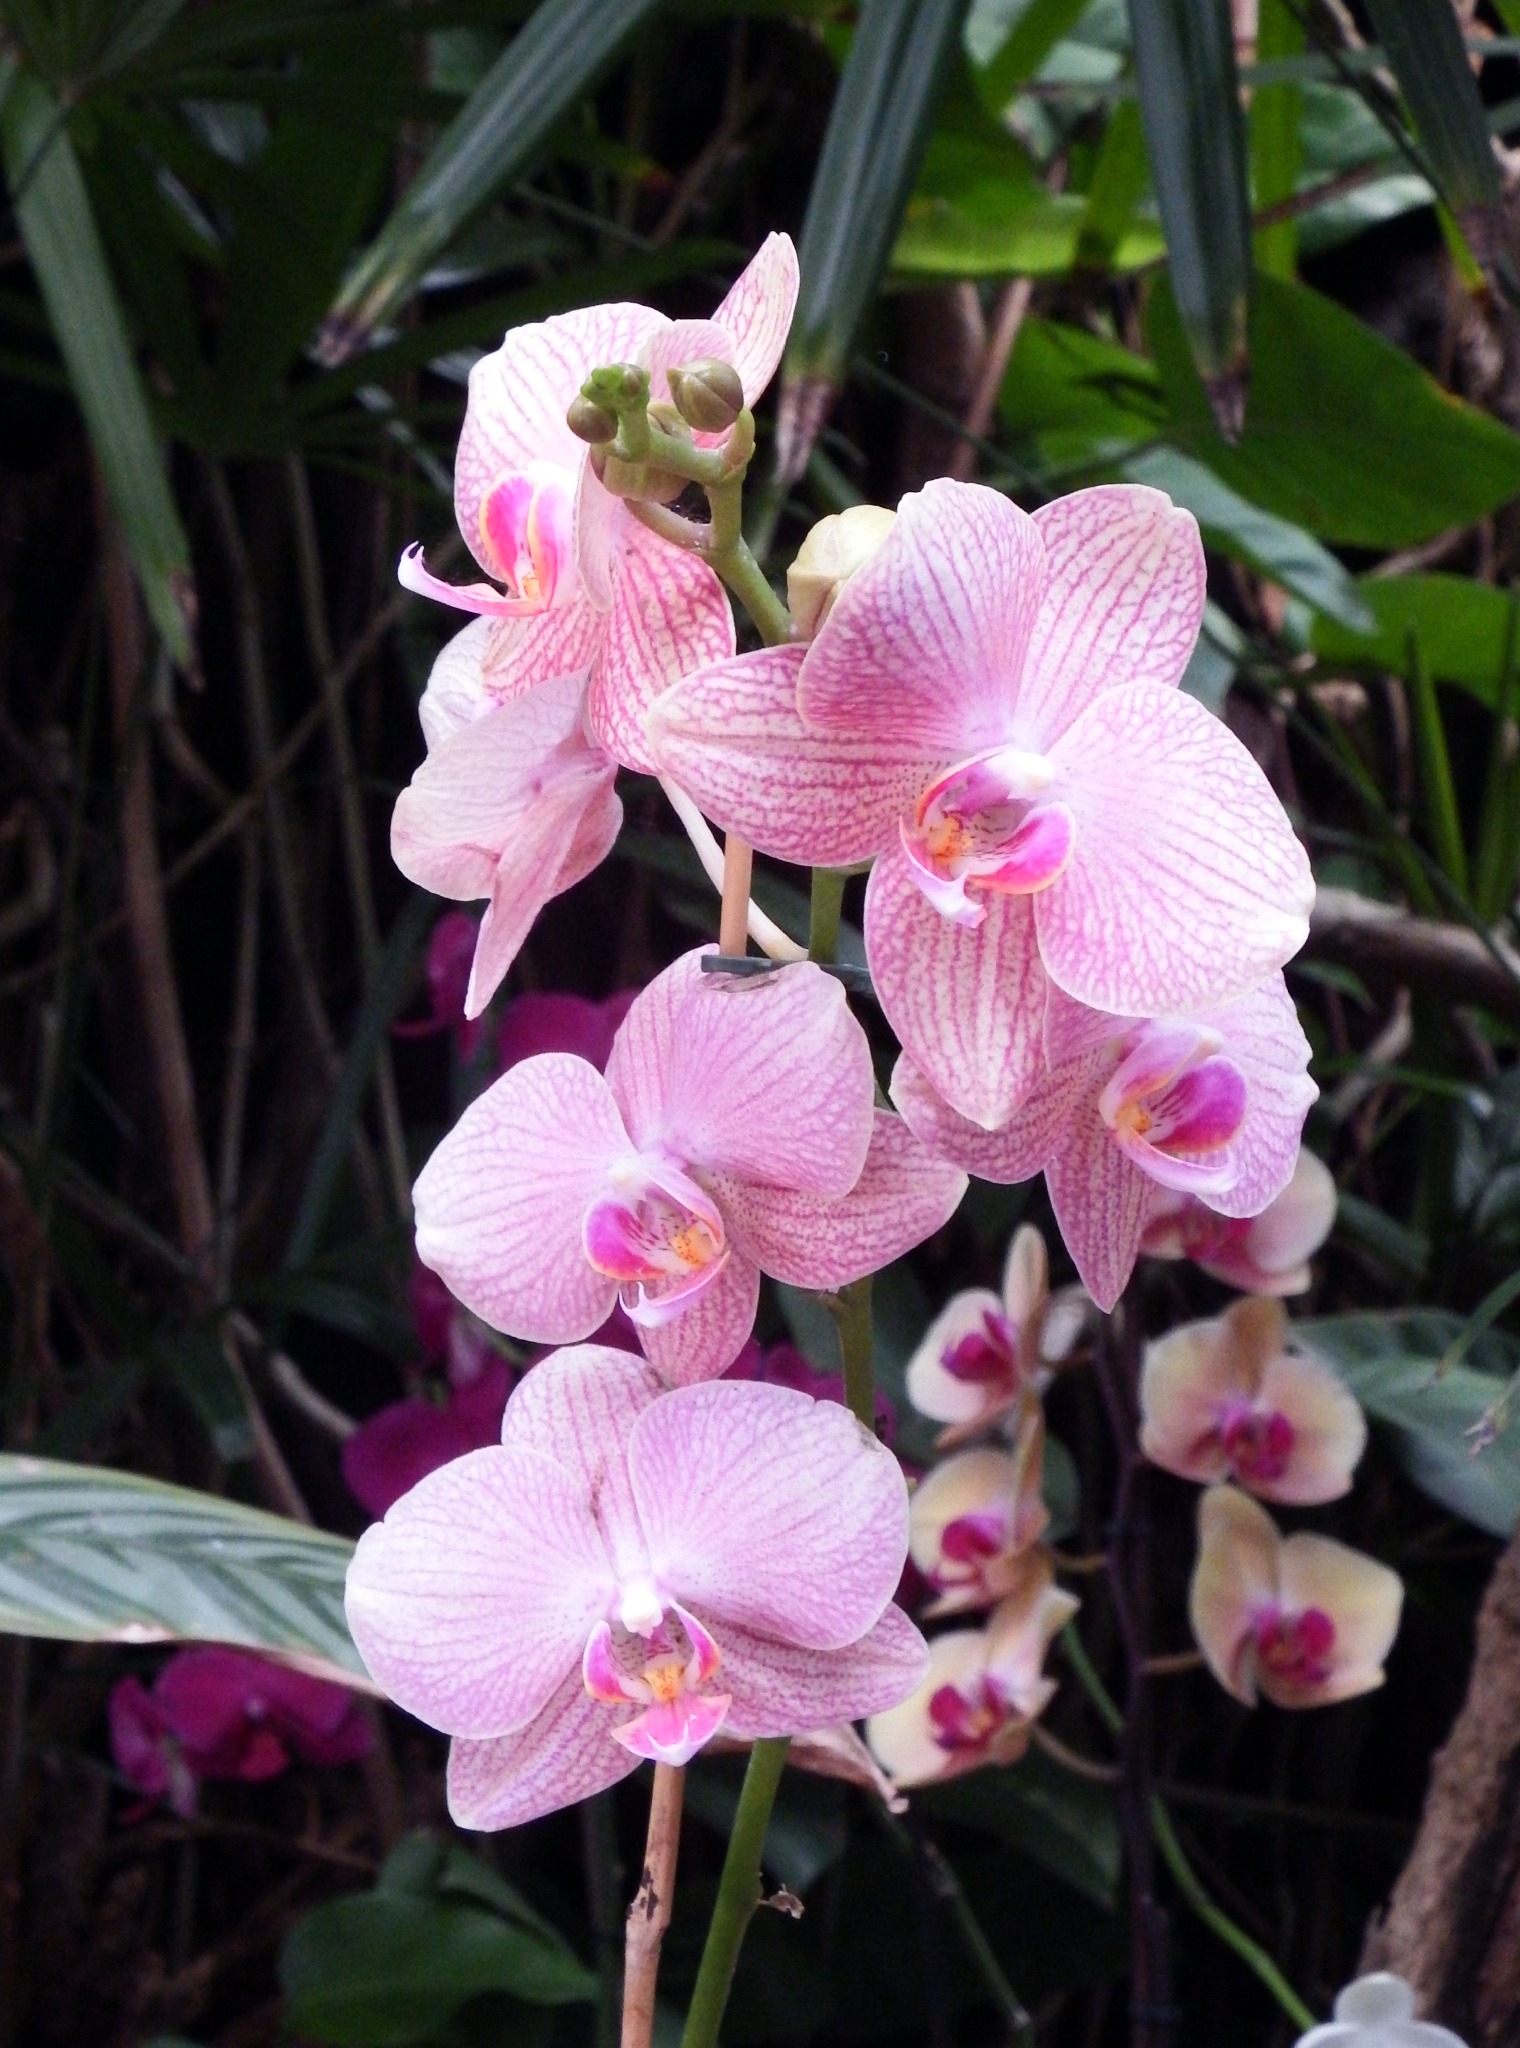
plant, flower, color, botany, colorful, flora, orchid, flowers, violet, orchids, flowering plant, cattleya, dendrobium, land plant, moth orchid, everlasting sweet pea